1994 NASCAR Winston Cup Series

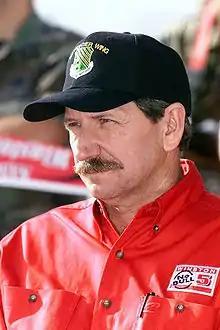
Dale Earnhardt tied Richard Petty's seven championships.

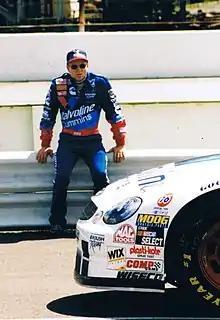
Mark Martin finished second to Earnhardt for the second time in five years, 444 points behind.

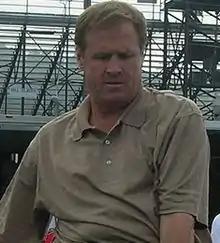
Rusty Wallace finished third in the championship.

The 1994 NASCAR Winston Cup Series was the 46th season of NASCAR professional stock car racing in the United States and the 23rd modern-era Cup series. The season began on Sunday, February 20, and ended on Sunday, November 13. Dale Earnhardt of Richard Childress Racing was crowned champion at season's end, winning consecutive Winston Cups for the third time in his career and tying Richard Petty for the record of most top-level NASCAR championships with seven. It was also the 7th and final NASCAR Winston Cup Series Championship for Dale Earnhardt before his death 7 years later in 2001, this was also the final season for 18-time Winston Cup winner Harry Gant.